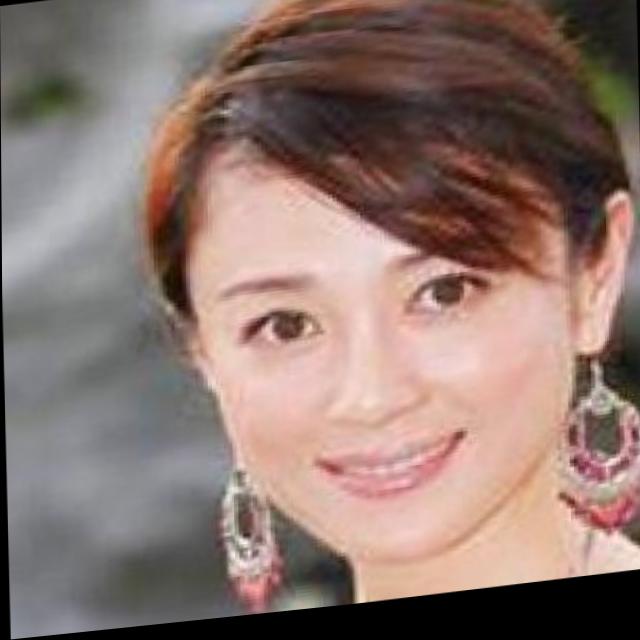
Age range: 45-64